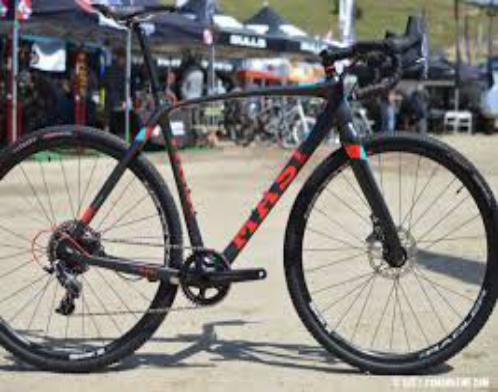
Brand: masi bicycles
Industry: Transportation